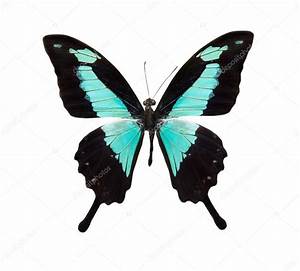
Label: farfalla